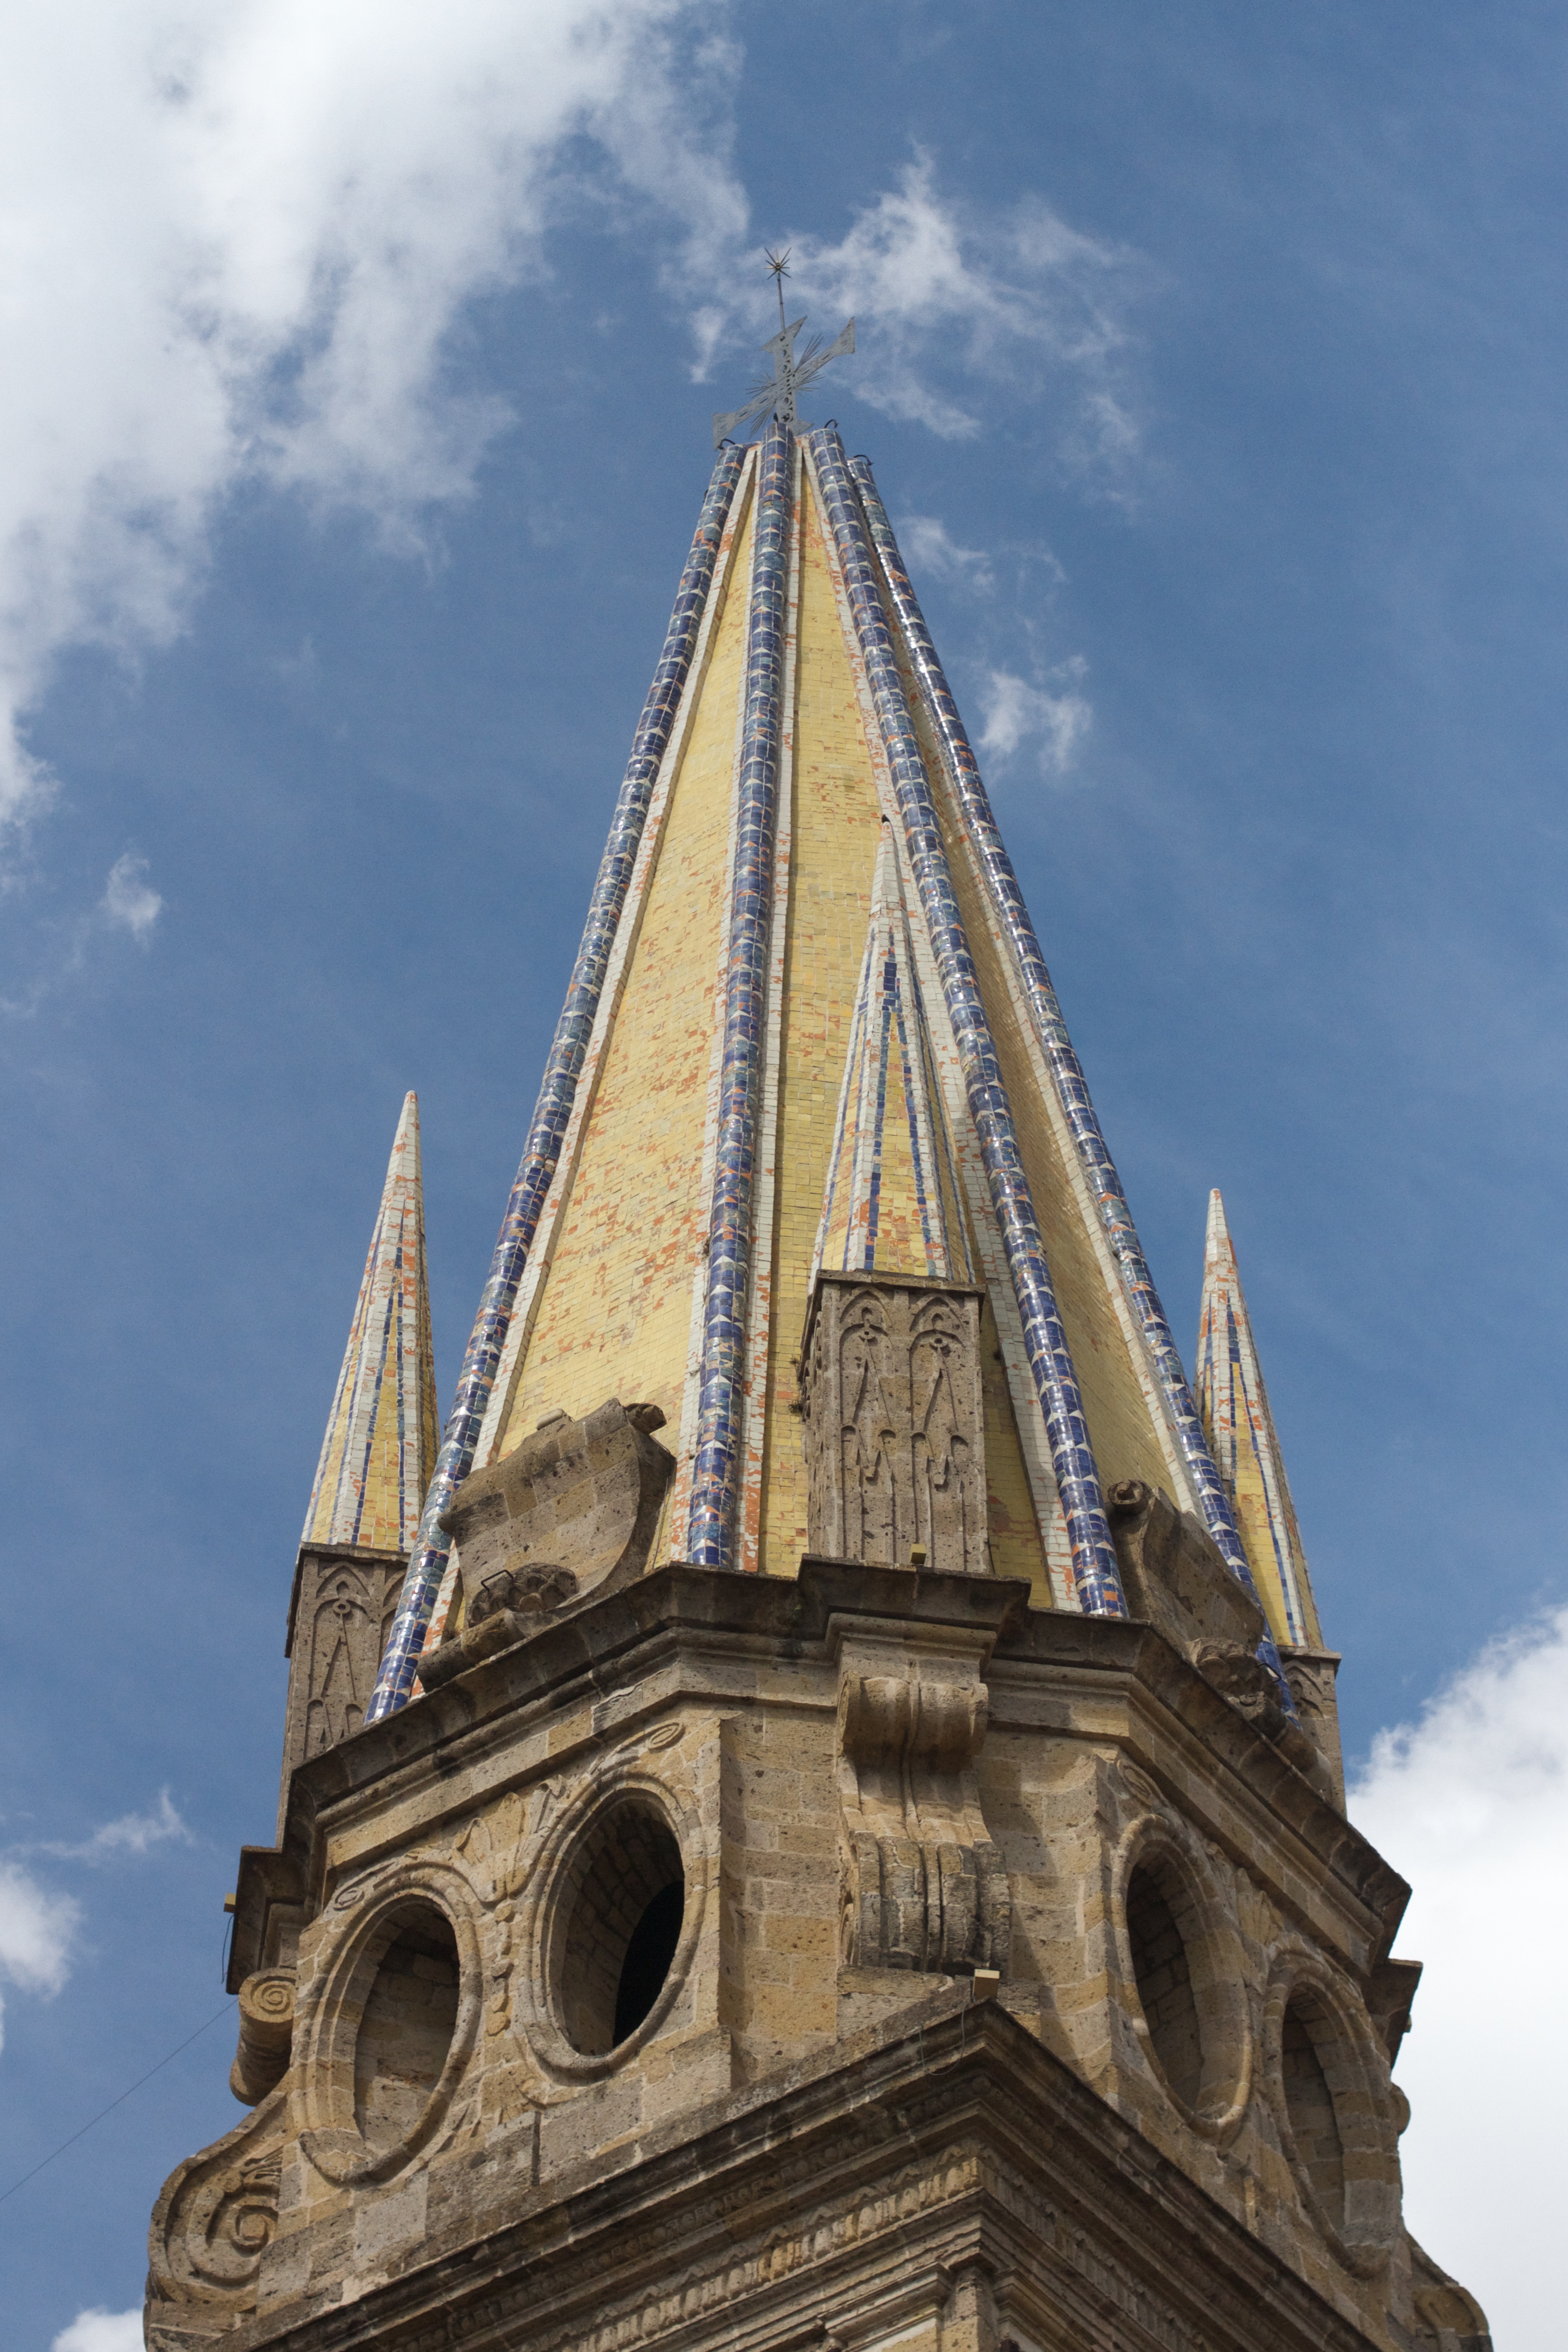
building, monument, tower, landmark, facade, church, cathedral, place of worship, clock tower, bell tower, temple, spire, steeple